Baomo Yuan

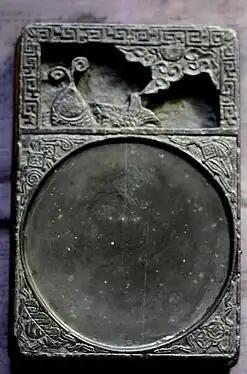
A Song dynasty inkstone.

The garden was conceived in the late Qing dynasty in memory of Bao Zheng (999–1062), who was seen as an exemplar incorruptible official in the Northern Song dynasty, and said to have formerly resided at the site.